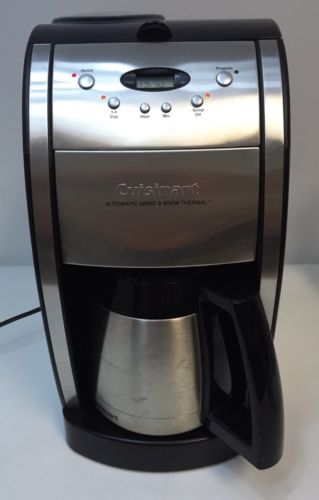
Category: coffee maker